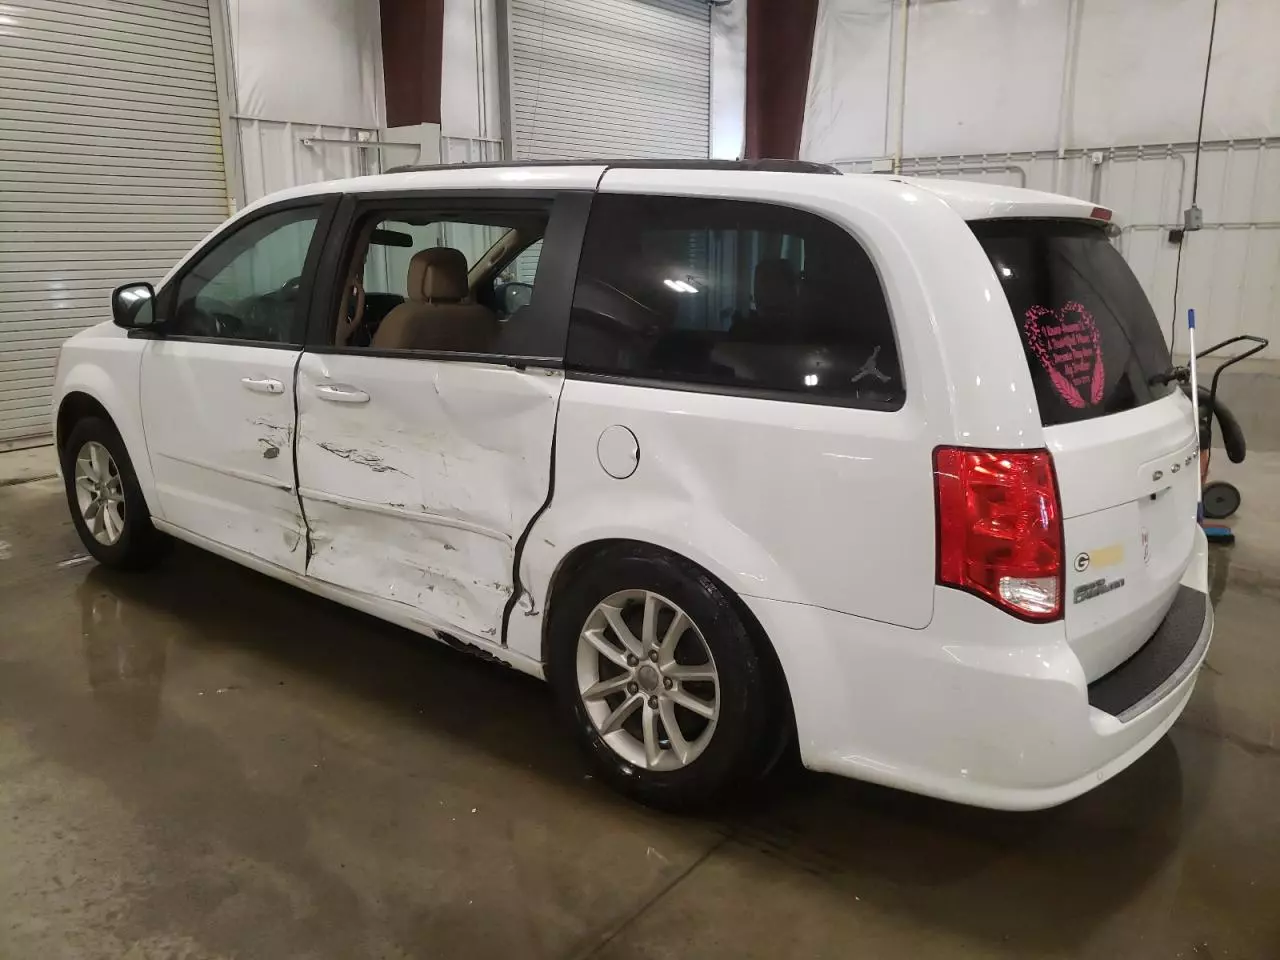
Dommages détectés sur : porte avant gauche, porte arrière gauche, aile arrière gauche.
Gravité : majeur